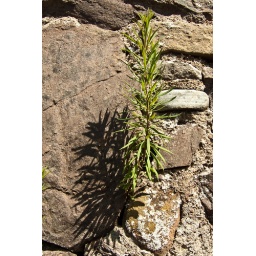
A small plant which has taken hld in the wall along Godmans Walk